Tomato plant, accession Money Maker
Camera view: vertical (180 deg); turntable rotation: 300 degrees
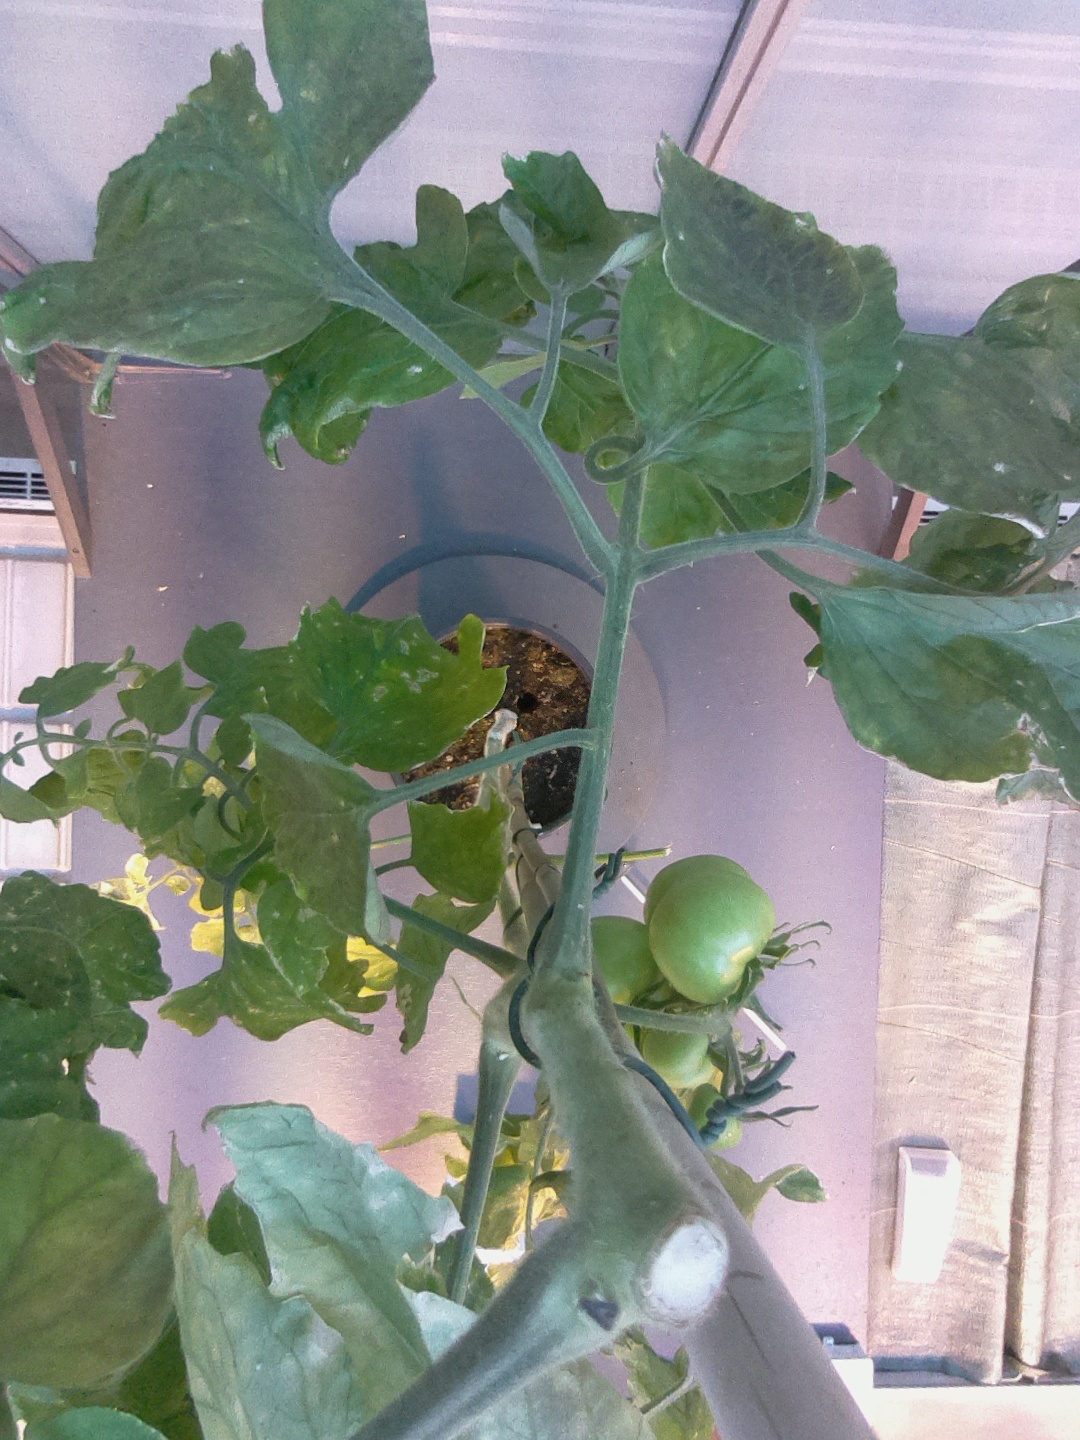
BBCH growth stage 79: 90% -100% of final fruit size